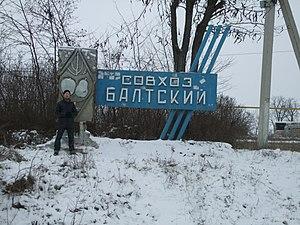
Un sovkhoze est une ferme d'État de l'époque de l'URSS. Le mot est la contraction de советское хозяйство - soit « ferme soviétique ». Les sovkhozes furent créés lors de l'expropriation des « koulaks » pendant la campagne de collectivisation lancée par Staline après 1928.